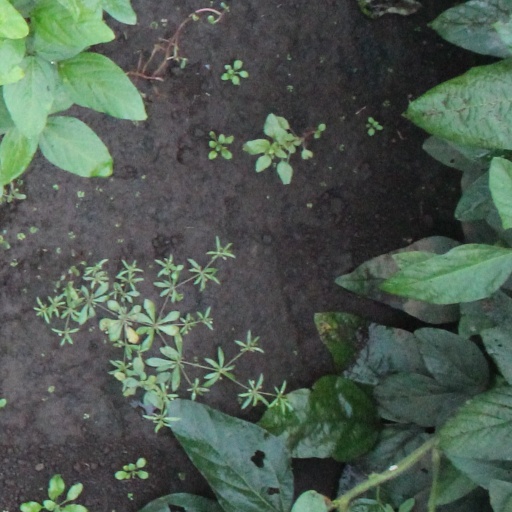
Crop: soybean